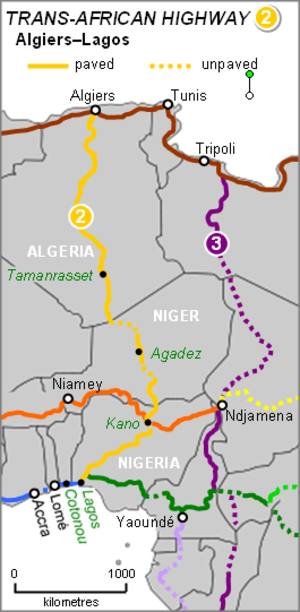
La Route transsaharienne, ou en abrégé la Transsaharienne, est une route qui relie Alger à Lagos. Longue d'environ 4 800 km, elle s'inscrit dans le projet de réseau plus ou moins bien défini de grandes routes transafricaines reliant six pays, l'Algérie, la Tunisie, le Mali, le Niger, le Tchad et le Nigeria, lancé dans les années 1960.